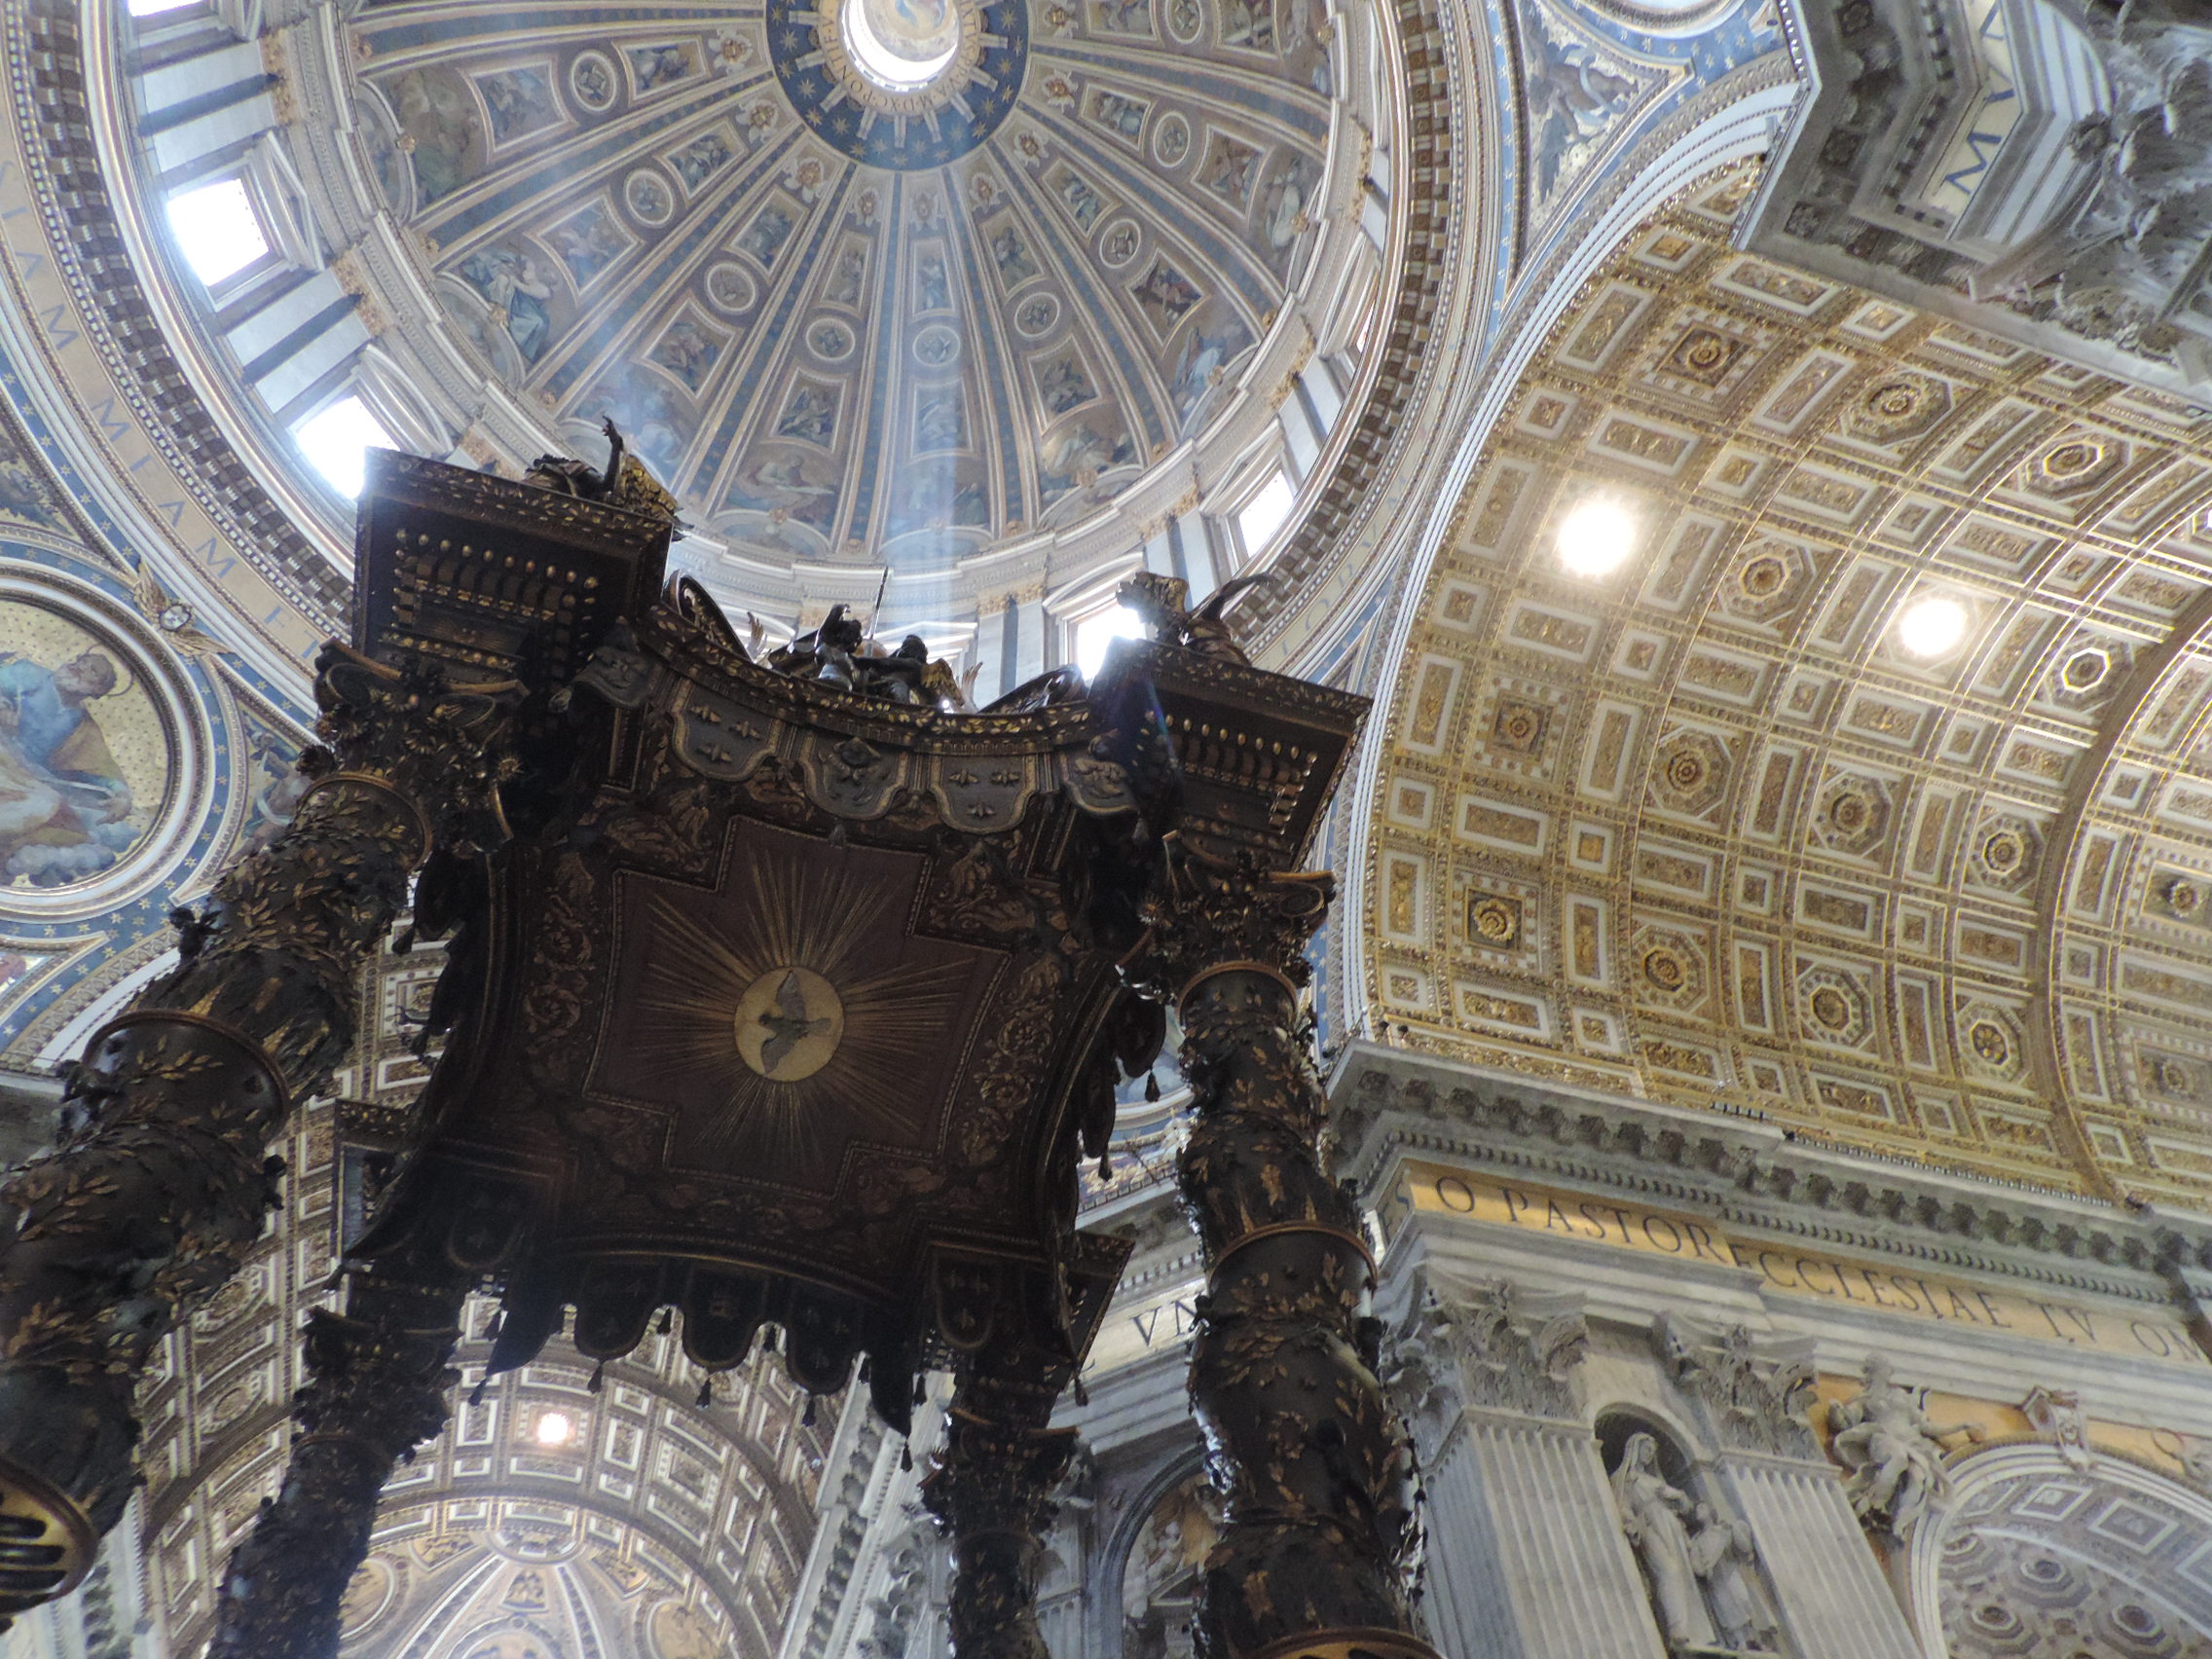
rome, holy places, byzantine architecture, architecture, dome, place of worship, basilica, religious institute, medieval architecture, baptistery, classical architecture, church, building, historic site, ceiling, cathedral